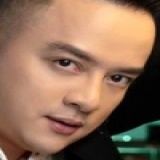
ca sĩ Cao Thái Sơn